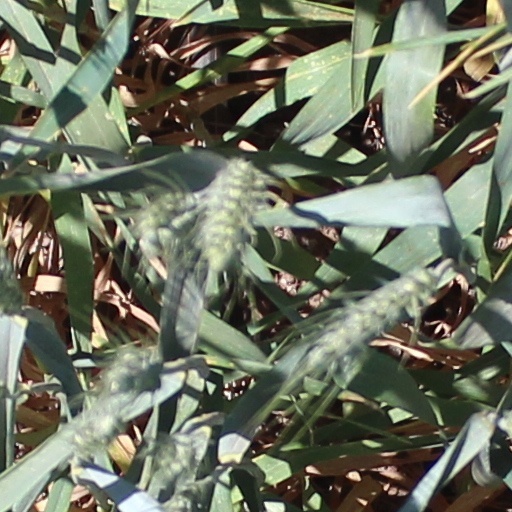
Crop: wheat